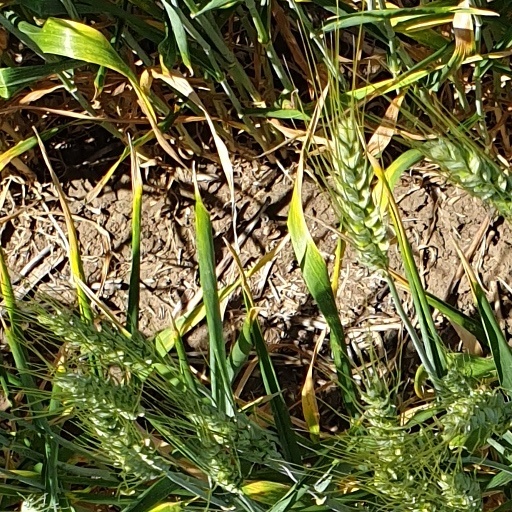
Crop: wheat